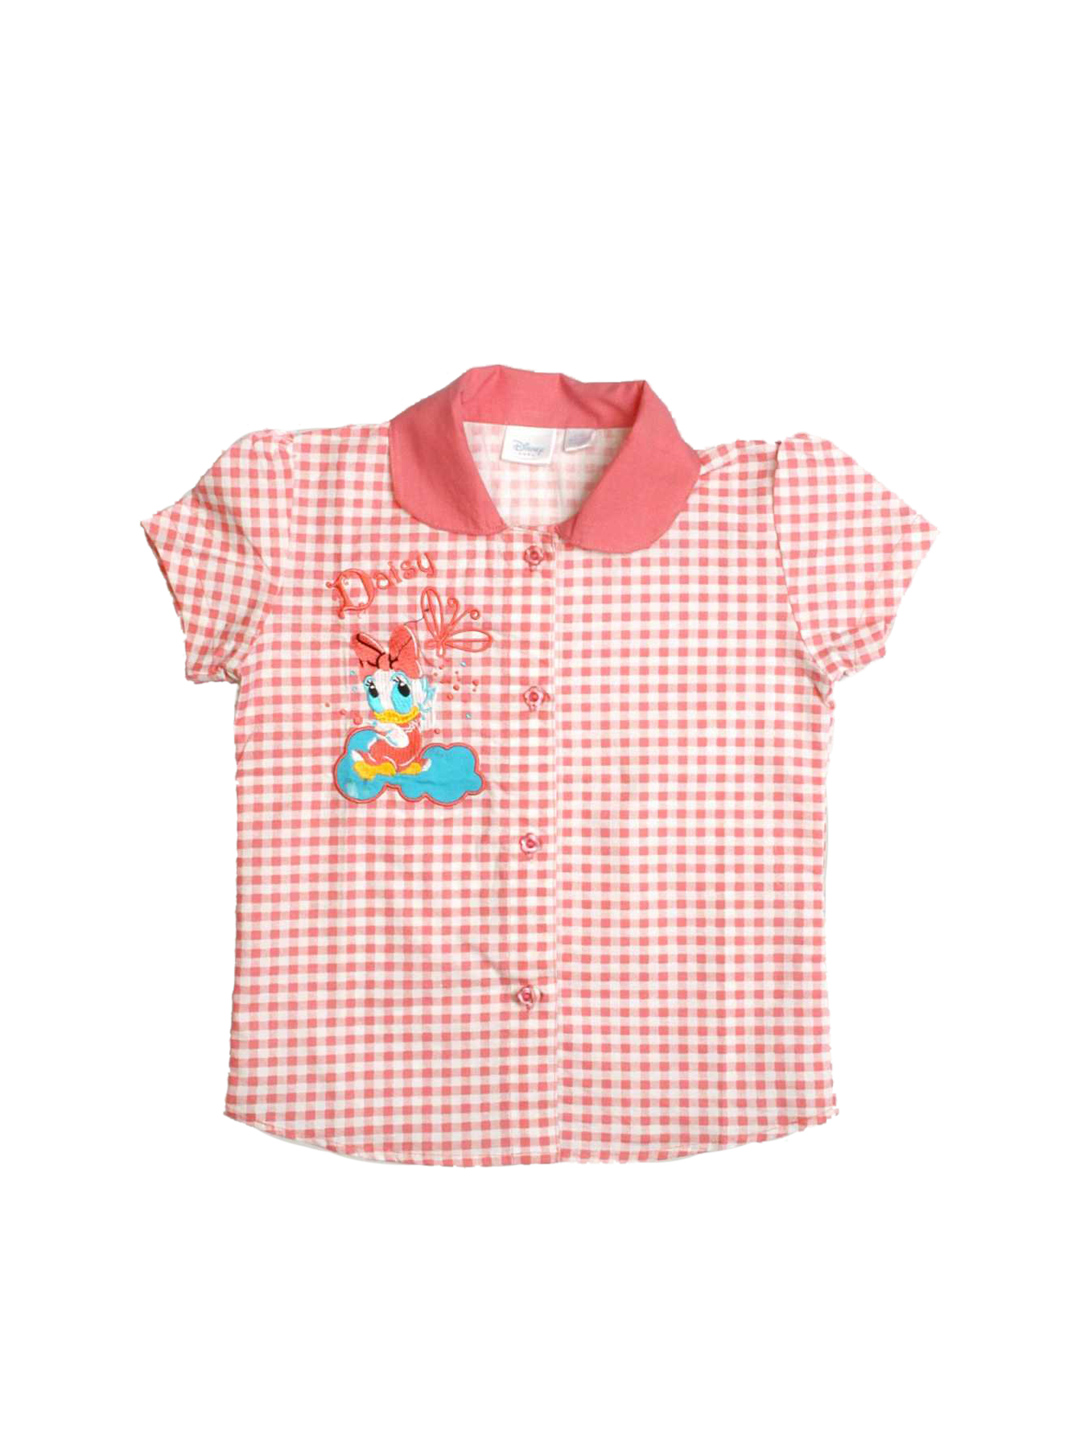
Disney Kids Girl's Check Pink Kidswear
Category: Apparel / Topwear / Tops
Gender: Girls
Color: Pink
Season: Summer 2011
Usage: Casual